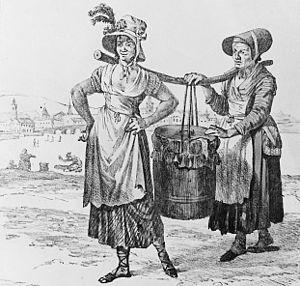
Une fosse d'aisances est une cavité destinée à recueillir les excréments depuis une installation sanitaire. À l'inverse de la fosse septique, elle ne dispose pas de système d'évacuation des liquides, et doit être vidangée régulièrement. Elles doivent être entièrement étanches et, à moins d'utiliser un volume particulièrement grand, la vidange doit se faire fréquemment, parfois chaque semaine.